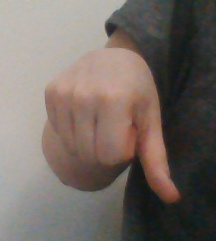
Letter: waw